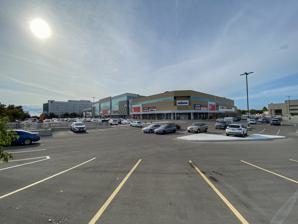
Building: Lawrence Allen Centre
Country: Canada
Year built: 1989
Shopping mall in Toronto Lawrence Allen Centre Coordinates 43°43′0″N 79°26′50″W / 43.71667°N 79.44722°W / 43.71667; -79.44722 Address 700 Lawrence Avenue West Toronto , Ontario M6A 3B4 Opening date 1989 Developer RioCan Real Estate Investment Trust Management Julie M. Rinaldi Owner RioCan Real Estate Investment Trust No. of stores and services 120 No. of anchor tenants 6 Total retail floor area 679,575 square feet (63,134.6 m 2 ) No. of floors 2 ( Canadian Tire on 2 floors) Website lawrenceallencentre .com Interior of the mall in 2021; International Fairweather has been replaced with Toys "R" Us Express in late 2022, though Toys "R" Us itself later moved to a much larger space on the mall's second floor across from the food court in October 2023 The Lawrence Allen Centre , formerly Lawrence Square Shopping Centre , is a shopping centre located in Toronto , Ontario , Canada. Owned by RioCan , it is one of the city's twenty largest malls. It is located on Lawrence Avenue West, west of Allen Road , in the neighbourhood of Lawrence Heights , the district of North York . It is accessible from the Toronto Transit Commission 's Lawrence West station , as well as via various bus routes. It is a terminating vista of Marlee Avenue. North of Lawrence Allen Centre is the Yorkdale Shopping Centre . Tenants The first two floors of the shopping centre are used for retail and the third and fourth floors are used for offices. The anchor stores are Canadian Tire on the west side and Fortinos ( Loblaw Companies Limited ) on the northwest side. There was a Zellers on the east side, which became vacant in early 2013. There were plans to have Target Canada where Zellers was, albeit in a smaller format, but it was scrapped upon Target's exit from Canada and space remained vacant until April 14, 2016 when Marshalls and HomeSense (both owned by TJX Companies ) and PetSmart moved in. Payless ShoeSource was located in the lower floor next to the main entrance before it went out of business as a victim of the retail apocalypse . Its location has since been replaced with a BMO branch and a Pizzaville location. Other major tenants include Dollarama , The Source , Showcase , Structube , and Toys "R" Us and Babies "R" Us (the lattermost of which is the successor to the former Toys "R" Us location at Yonge Eglinton Centre , also owned and operated by RioCan). Food court Lawrence Allen Centre has a food court on the second floor, containing KFC and many small independent eateries and formerly had a McDonald's location. Renovations A major contributor to this section appears to have a close connection with its subject. It may require cleanup to comply with Wikipedia's content policies, particularly neutral point of view . Please discuss further on the talk page . ( May 2018 ) ( Learn how and when to remove this message ) When Zellers became defunct, there were renovations in its former space from 2015 to 2016 to accommodate Marshalls, HomeSense, and PetSmart. Lawrence Square's redevelopment began in September 2017 and was completed in phases by the end of 2018. The transformation consisted of the two levels of retail, the expansion of the food court, and new public washrooms. Lawrence Square Shopping Centre was renamed as Lawrence Allen Centre on October 3, 2019, as part of the mall's 30th anniversary. The first floor has a converted retail unit across from Fortinos, Rio Play, which consists of two small indoor artificial turf soccer fields serving the local community and is named after and owned by the mall's operators. Site redevelopment Old plan As part of the 20-year plan to redevelop Lawrence Heights that began in 2007 by local city councillor Howard Moscoe , Lawrence Square was planned to be demolished to make way for a northward extension of Marlee Avenue and for public housing. Two nearby public schools were planned to be demolished to make way for retail uses. New plan Later on, councillor Moscoe retired. The new councillor, Josh Colle , conducted more rounds of community consultation. The city no longer aims to demolish Lawrence Allen Centre; instead, the new plan is to leave the mall in place for good. See also Ontario portal List of shopping malls in Toronto References